List of birds of Wales

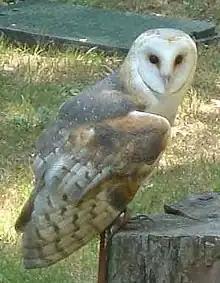
Barn owl, a scarce bird of farmland.

A family of birds of prey which includes hawks, buzzards, eagles, kites and harriers. These birds have very large powerful hooked beaks for tearing flesh from their prey, strong legs, powerful talons and keen eyesight.